Christian Cage

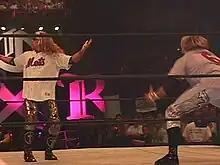
Edge and Christian (right) at King of the Ring performing a five-second pose

In 1999, Christian and Edge parted ways with Gangrel, who associated himself with The Hardy Boyz (Jeff and Matt Hardy) to form The New Brood. As a result, they began feuding with The Hardy Boyz and competed in a ladder match for the managerial services of Terri Runnels and $100,000 at No Mercy on October 17, which The Hardy Boyz won. At WrestleMania 2000 on April 2, Edge and Christian defeated The Hardy Boyz and The Dudley Boyz (Bubba Ray Dudley and D-Von Dudley) to win their first WWF Tag Team Championship in a triangle ladder match, which ultimately led to the creation of the Tables, Ladders and Chairs (TLC) match. At Backlash on April 30, Edge and Christian defeated Road Dogg and X-Pac to retain titles. At Judgment Day on May 21, Christian, Edge and Kurt Angle lost a six-man tag team match to Rikishi and Too Cool, to whom they lost the titles soon after only to win them back in a four corners elimination match at King of the Ring on June 25. At Fully Loaded on July 23, Edge and Christian lost to The Acolytes Protection Agency (Bradshaw and Faarooq) by disqualification, but they retained the titles.